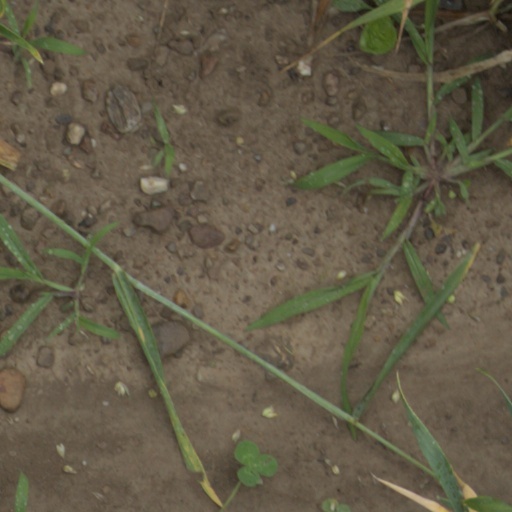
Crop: wheat